Joshua Roman

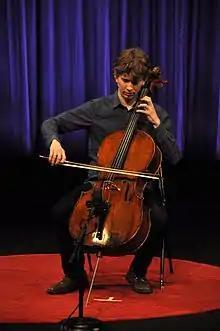
Joshua Roman performing in 2011

An Oklahoma native, Joshua Roman attended the Cleveland Institute of Music. At CIM, he studied with Richard Aaron and Desmond Hoebig. Roman received his Bachelor of Music Degree in Cello Performance in 2004, and his master's degree in 2005. At the age of 22, Roman was appointed principal cellist of the Seattle Symphony Orchestra in 2006, becoming the youngest principal player in Seattle Symphony history.